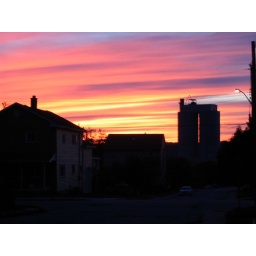
This is what my street looks like in the twilight hours. The two towers are grain elevators.